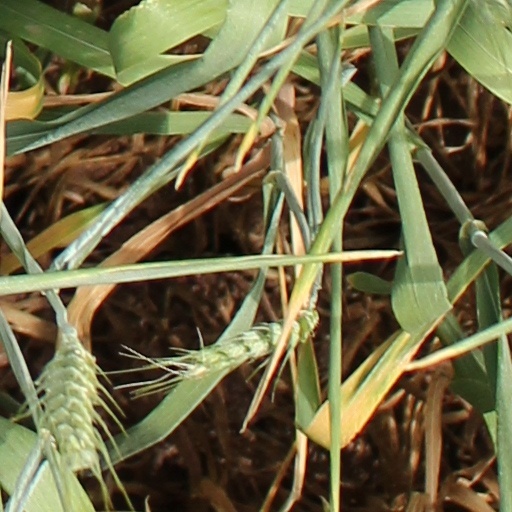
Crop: wheat